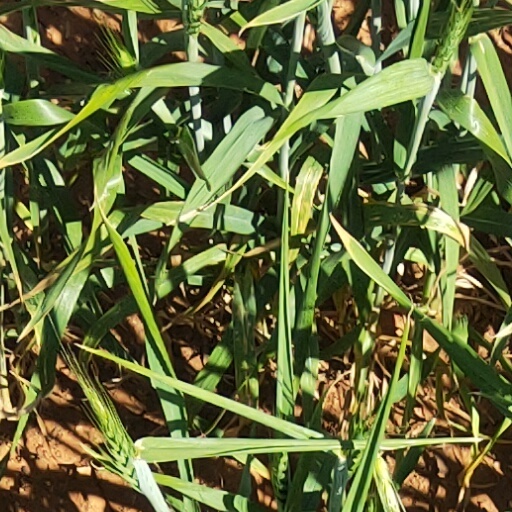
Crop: wheat